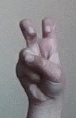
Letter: toot